SpaceX Dragon 2

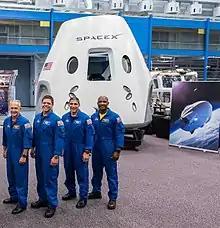
The Crew Dragon mockup (background) and four of the astronauts of its first two crewed missions (foreground), from left to right: Doug Hurley, Bob Behnken, Michael S. Hopkins, and Victor J. Glover

SpaceX, which aims to dramatically lower space transportation costs, designed Dragon 2 to be reused, not discarded as is typical of spacecraft. It is composed of a reusable capsule and a disposable trunk.